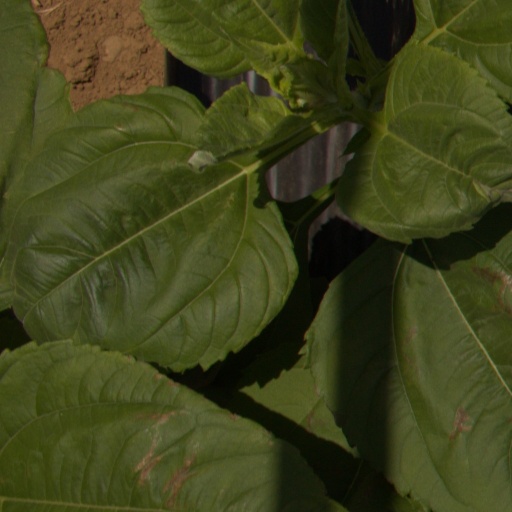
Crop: Jerusalem artichoke